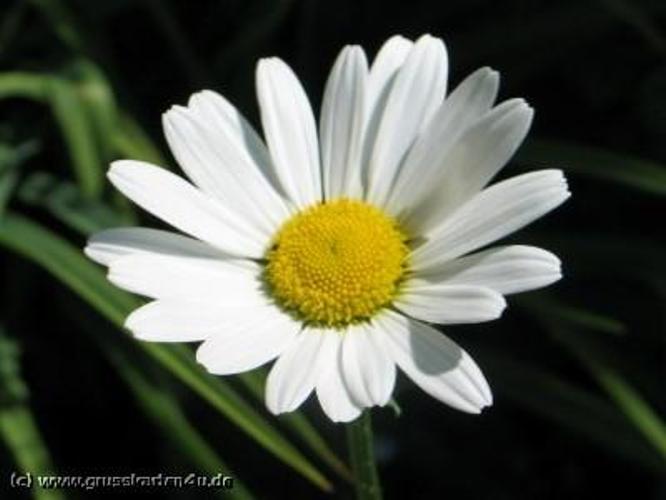
Flower: Daisy